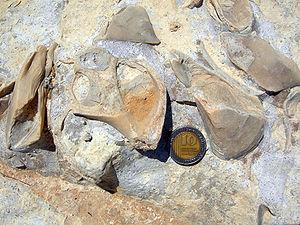
Les bivalves sont une classe de mollusques d'eau douce et d'eau de mer, nommée également Pelecypoda ou Lamellibranchia. Cette classe comprend notamment les palourdes, les huîtres, les moules, les pétoncles et de nombreuses autres familles de coquillages. Leur corps aplati latéralement est recouvert d'une coquille constituée de deux parties distinctes et plus ou moins symétriques. Elles sont reliées l'une à l'autre et peuvent s'ouvrir ou se refermer. La majorité se nourrissent en filtrant l'eau, et n'ont pas de tête ou de radula. Les branchies, appelées cténidies, outre leur rôle dans la respiration, captent les substances nutritives contenues dans l'eau et ont ainsi un rôle important dans l'alimentation. La plupart des bivalves s'enfouissent dans les sédiments des fonds marins, où ils sont à l'abri des prédateurs. D'autres vivent sur le fond marin, ou se fixent sur des rochers ou autres surfaces dures. Quelques-uns peuvent percer des éléments en bois, en argile ou en pierre pour vivre à l'intérieur de ces matériaux. Enfin, certains bivalves comme les pétoncles peuvent nager.
Le Jurassique est une période géologique qui s’étend de −201,3 à −145 millions d'années.